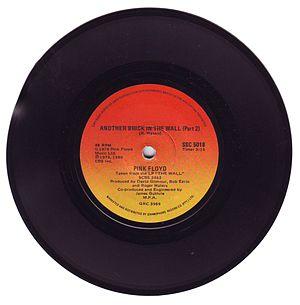
La discographie de Pink Floyd réunit les enregistrements publiés de manière officielle réalisés par le groupe rock britannique Pink Floyd au cours de sa carrière. Elle comprend notamment quinze albums studio et trois albums en concert, ainsi qu'une vingtaine de singles.
Another Brick in the Wall est un des titres les plus célèbres de Pink Floyd, composé par Roger Waters autour d'un même thème musical. Les trois parties figurent sur l'album The Wall paru le 30 novembre 1979. Respectivement sous-titrées Part 1, Part 2 et Part 3, ces chansons sont importantes dans le concept de l'album, puisqu'elles marquent la construction du mur derrière lequel s'enferme Pink, le personnage principal de l'album.